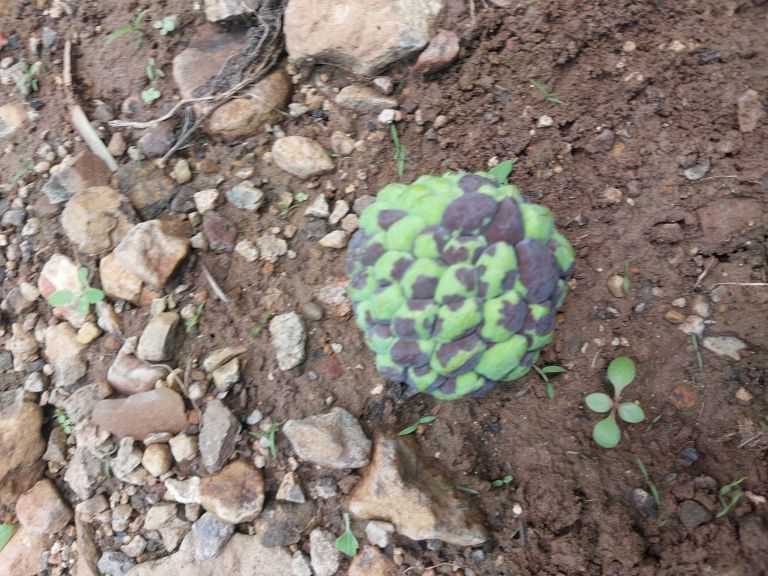
Disease label: Diplodia Rot